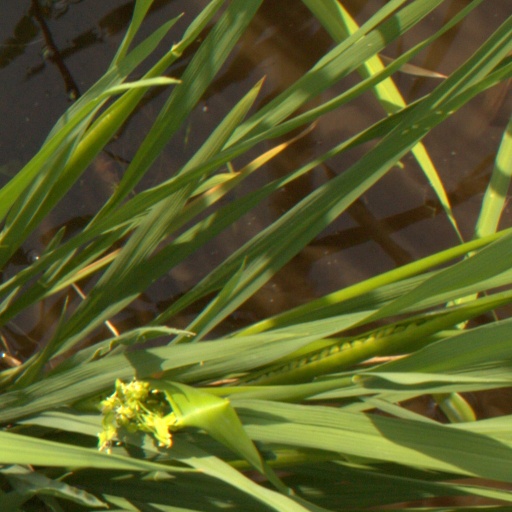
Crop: rice